Zoltán Stieber

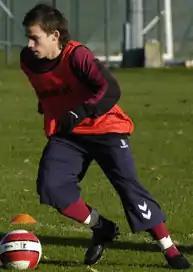
Stieber training for Aston Villa

Stieber signed a two-year contract with Aston Villa in May 2005 and quickly impressed Tony McAndrew with his performances for the Academy. In total, he made 30 appearances for the Academy, scoring 4 goals in his debut season. He was part of the squad that got to the Play-offs Final of the FA Premier Academy League in May 2006, which Villa lost 3–2 against Southampton. He also made six substitute appearances for the Reserves in the 2005–06 season.